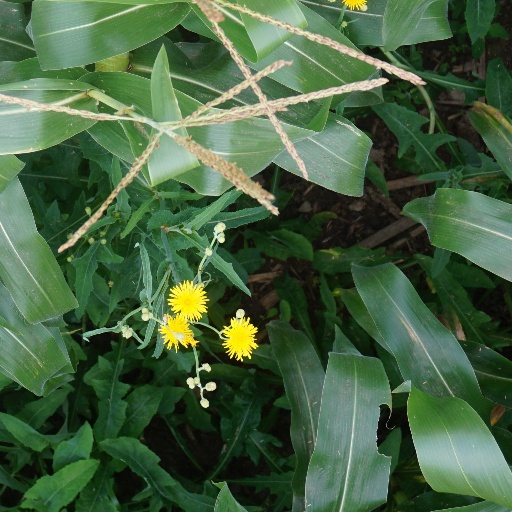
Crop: maize; corn